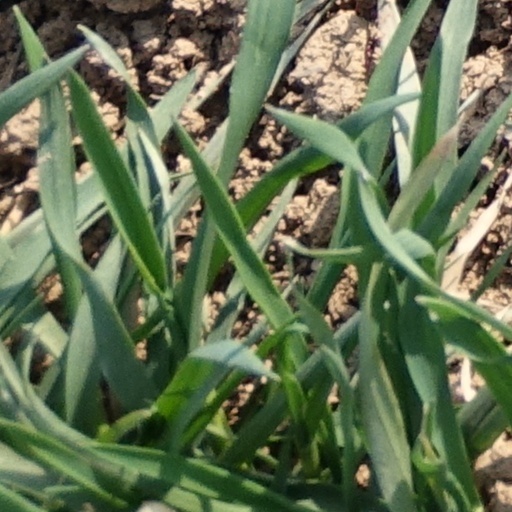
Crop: wheat